Mabel Philipson

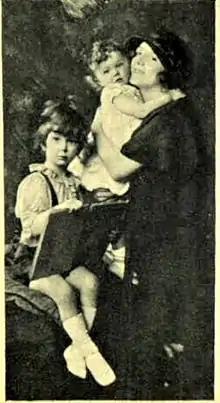
Mabel Philipson with her children in 1923 ("Illustrated London News")

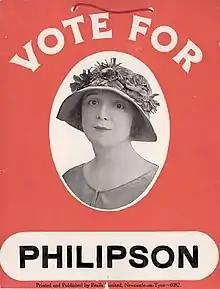
A red placard with a monochrome head-and-shoulders photo of Philipson

Hilton Philipson was elected as the National Liberal party's Member of Parliament for Berwick-upon-Tweed in the 1922 general election. He was, however, unseated on petition in 1923, due to campaign violations involving his agent. Although he was personally exonerated, he was also barred from standing in the constituency for seven years. Mabel Philipson agreed to stand in the resulting by-election, but only as a Conservative. Philipson was considered a natural campaigner, who would court the press, blow kisses to the crowd and sign autographs. She was quick witted with hecklers and her theatrical training made her an excellent public speaker, so even after her election she would carry on speaking at political rallies. Philipson was also happy to canvass the more deprived areas of Berwick, bringing up members of the public to join her for press photographs.